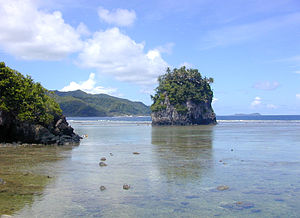
Tutuila
Fatu Rock (th) and Futi Rock (tv) ved indsejlingen til Pago Pago
Tutuila er en vulkansk ø og med 135 km² den største ø i Amerikansk Samoa. Hovedstaden Pago Pago ligger på øen, hvis højeste punkt er Matafao.